Battle of Kasserine Pass

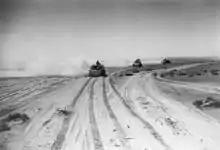
Italian "Semovente" assault guns

Rommel had stayed with the main group of the 10th Panzer Division on the route north toward Thala, where the 26th Armoured Brigade and remnants of the U.S. 26th Infantry Regiment had dug in on ridges. If the town fell and the southern of two roads from Thala to Tebessa was cut, the U.S. 9th Infantry Division to the north would be cut off and Combat Command B of the 1st Armored Division would be trapped between the 10th Panzer Division and its supporting units moving north along the second road to Tebessa. The combined force fought a costly delaying action in front of Thala, retreating ridge by ridge to the north until by dark, the force held the German attacks just south of the town. The divisional artillery (48 guns) of the 9th Infantry Division and anti-tank platoons, that had moved from Morocco on February 17, west, dug in that night. Next day, the front was held mostly by British infantry, with exceptionally strong backing by unified U.S. and British artillery, under Brigadier general Stafford LeRoy Irwin, the U.S. artillery commander. The British had 36 guns, supported by armoured cars of the Derbyshire Yeomanry and Valentine and Crusader tanks of the 17th/21st Lancers.